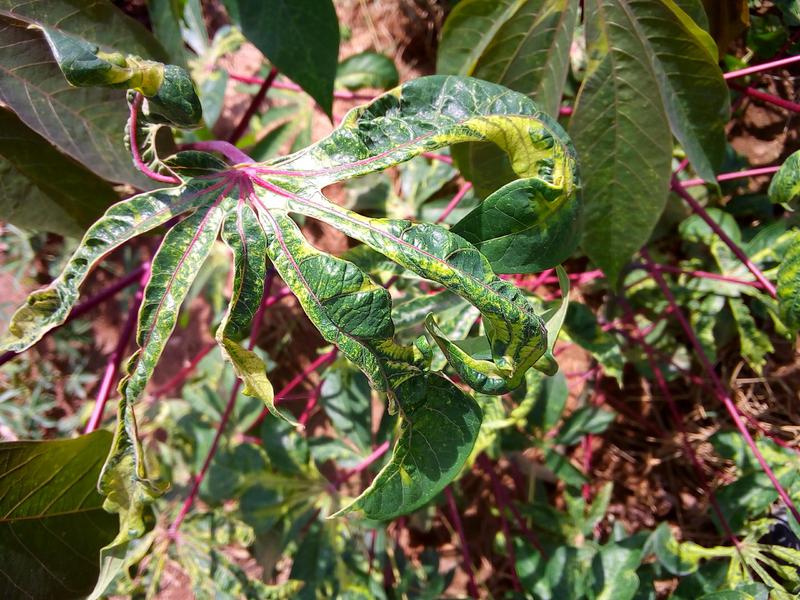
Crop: cassava
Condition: mosaic_disease